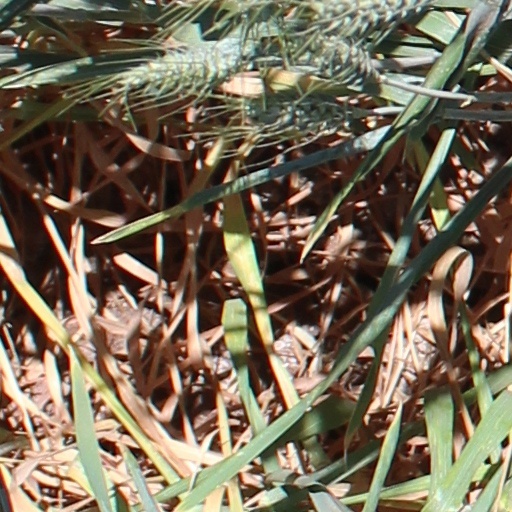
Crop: wheat